Hometown Flex

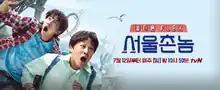
Promotional poster

Hometown Flex is a South Korean television program that aired on tvN, every Sunday at 22:50 (KST) starting from July 12 to September 20, 2020.